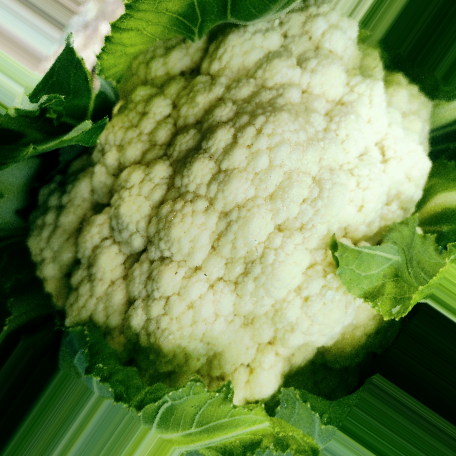
Label: Disease Free